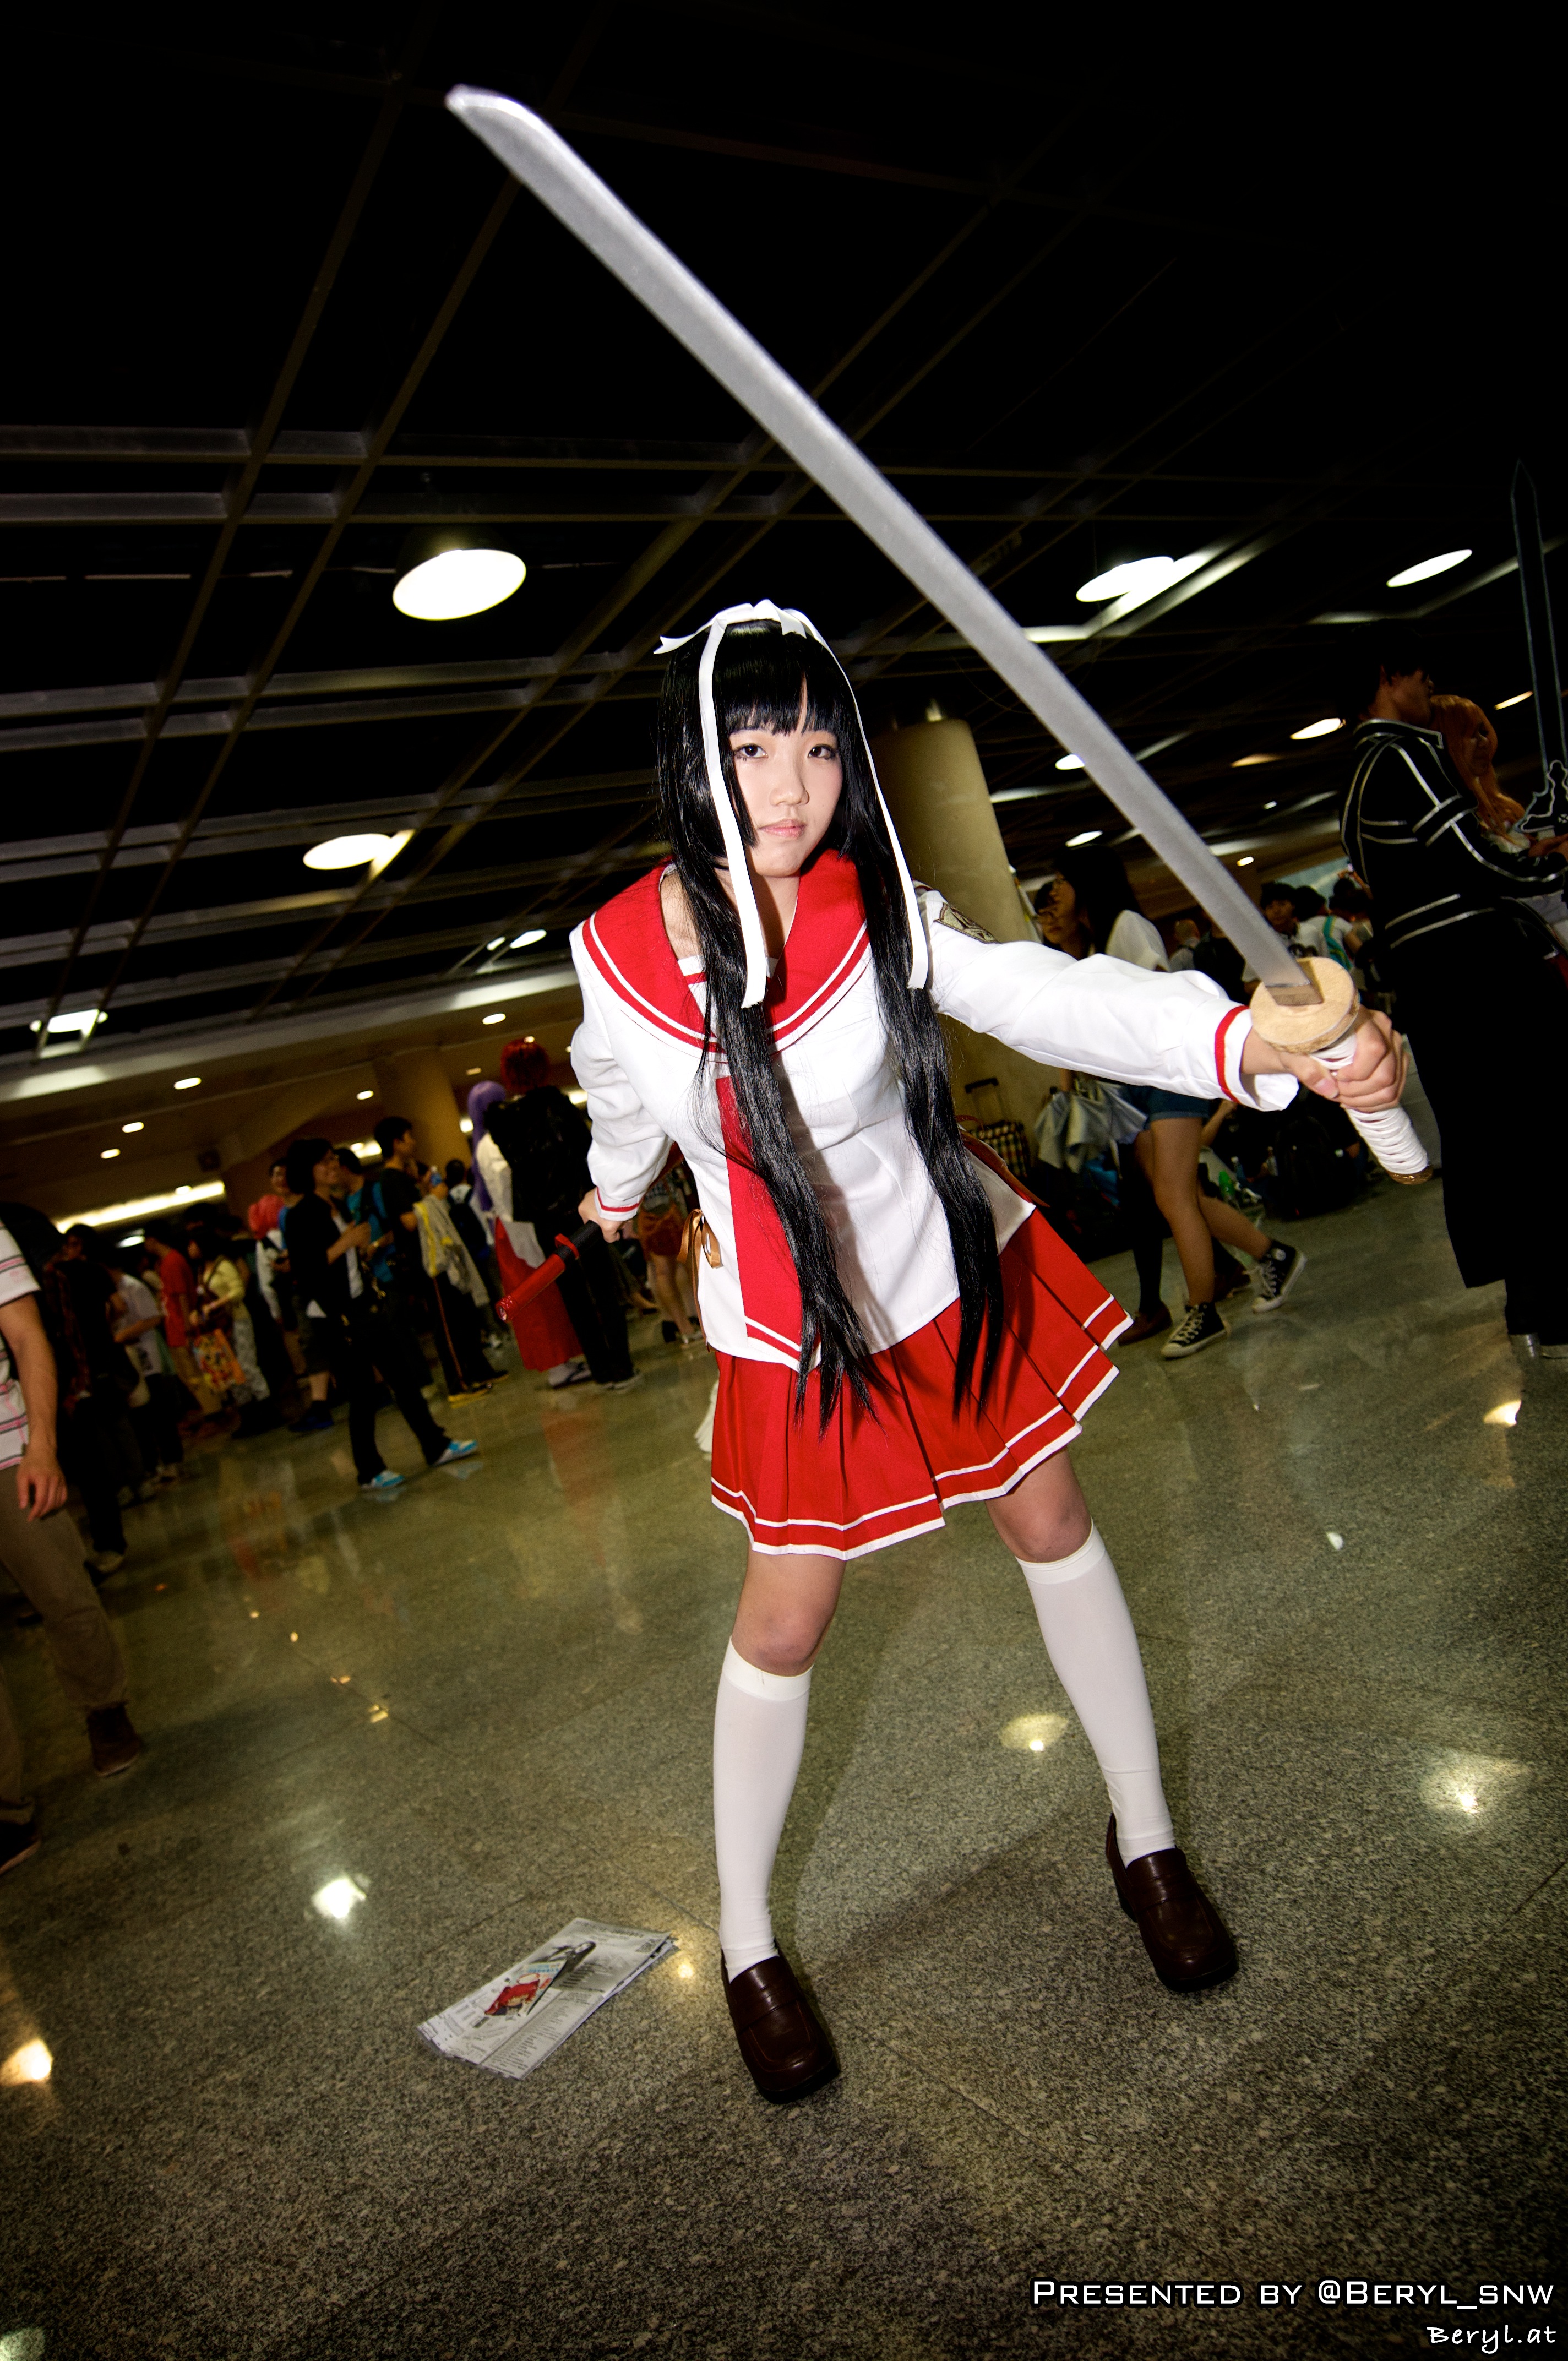
girl, game, cute, clothing, cosplay, girls, japanese, costume, games, anime, comic, comiccon, cos, con, convention